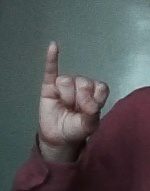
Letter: meem